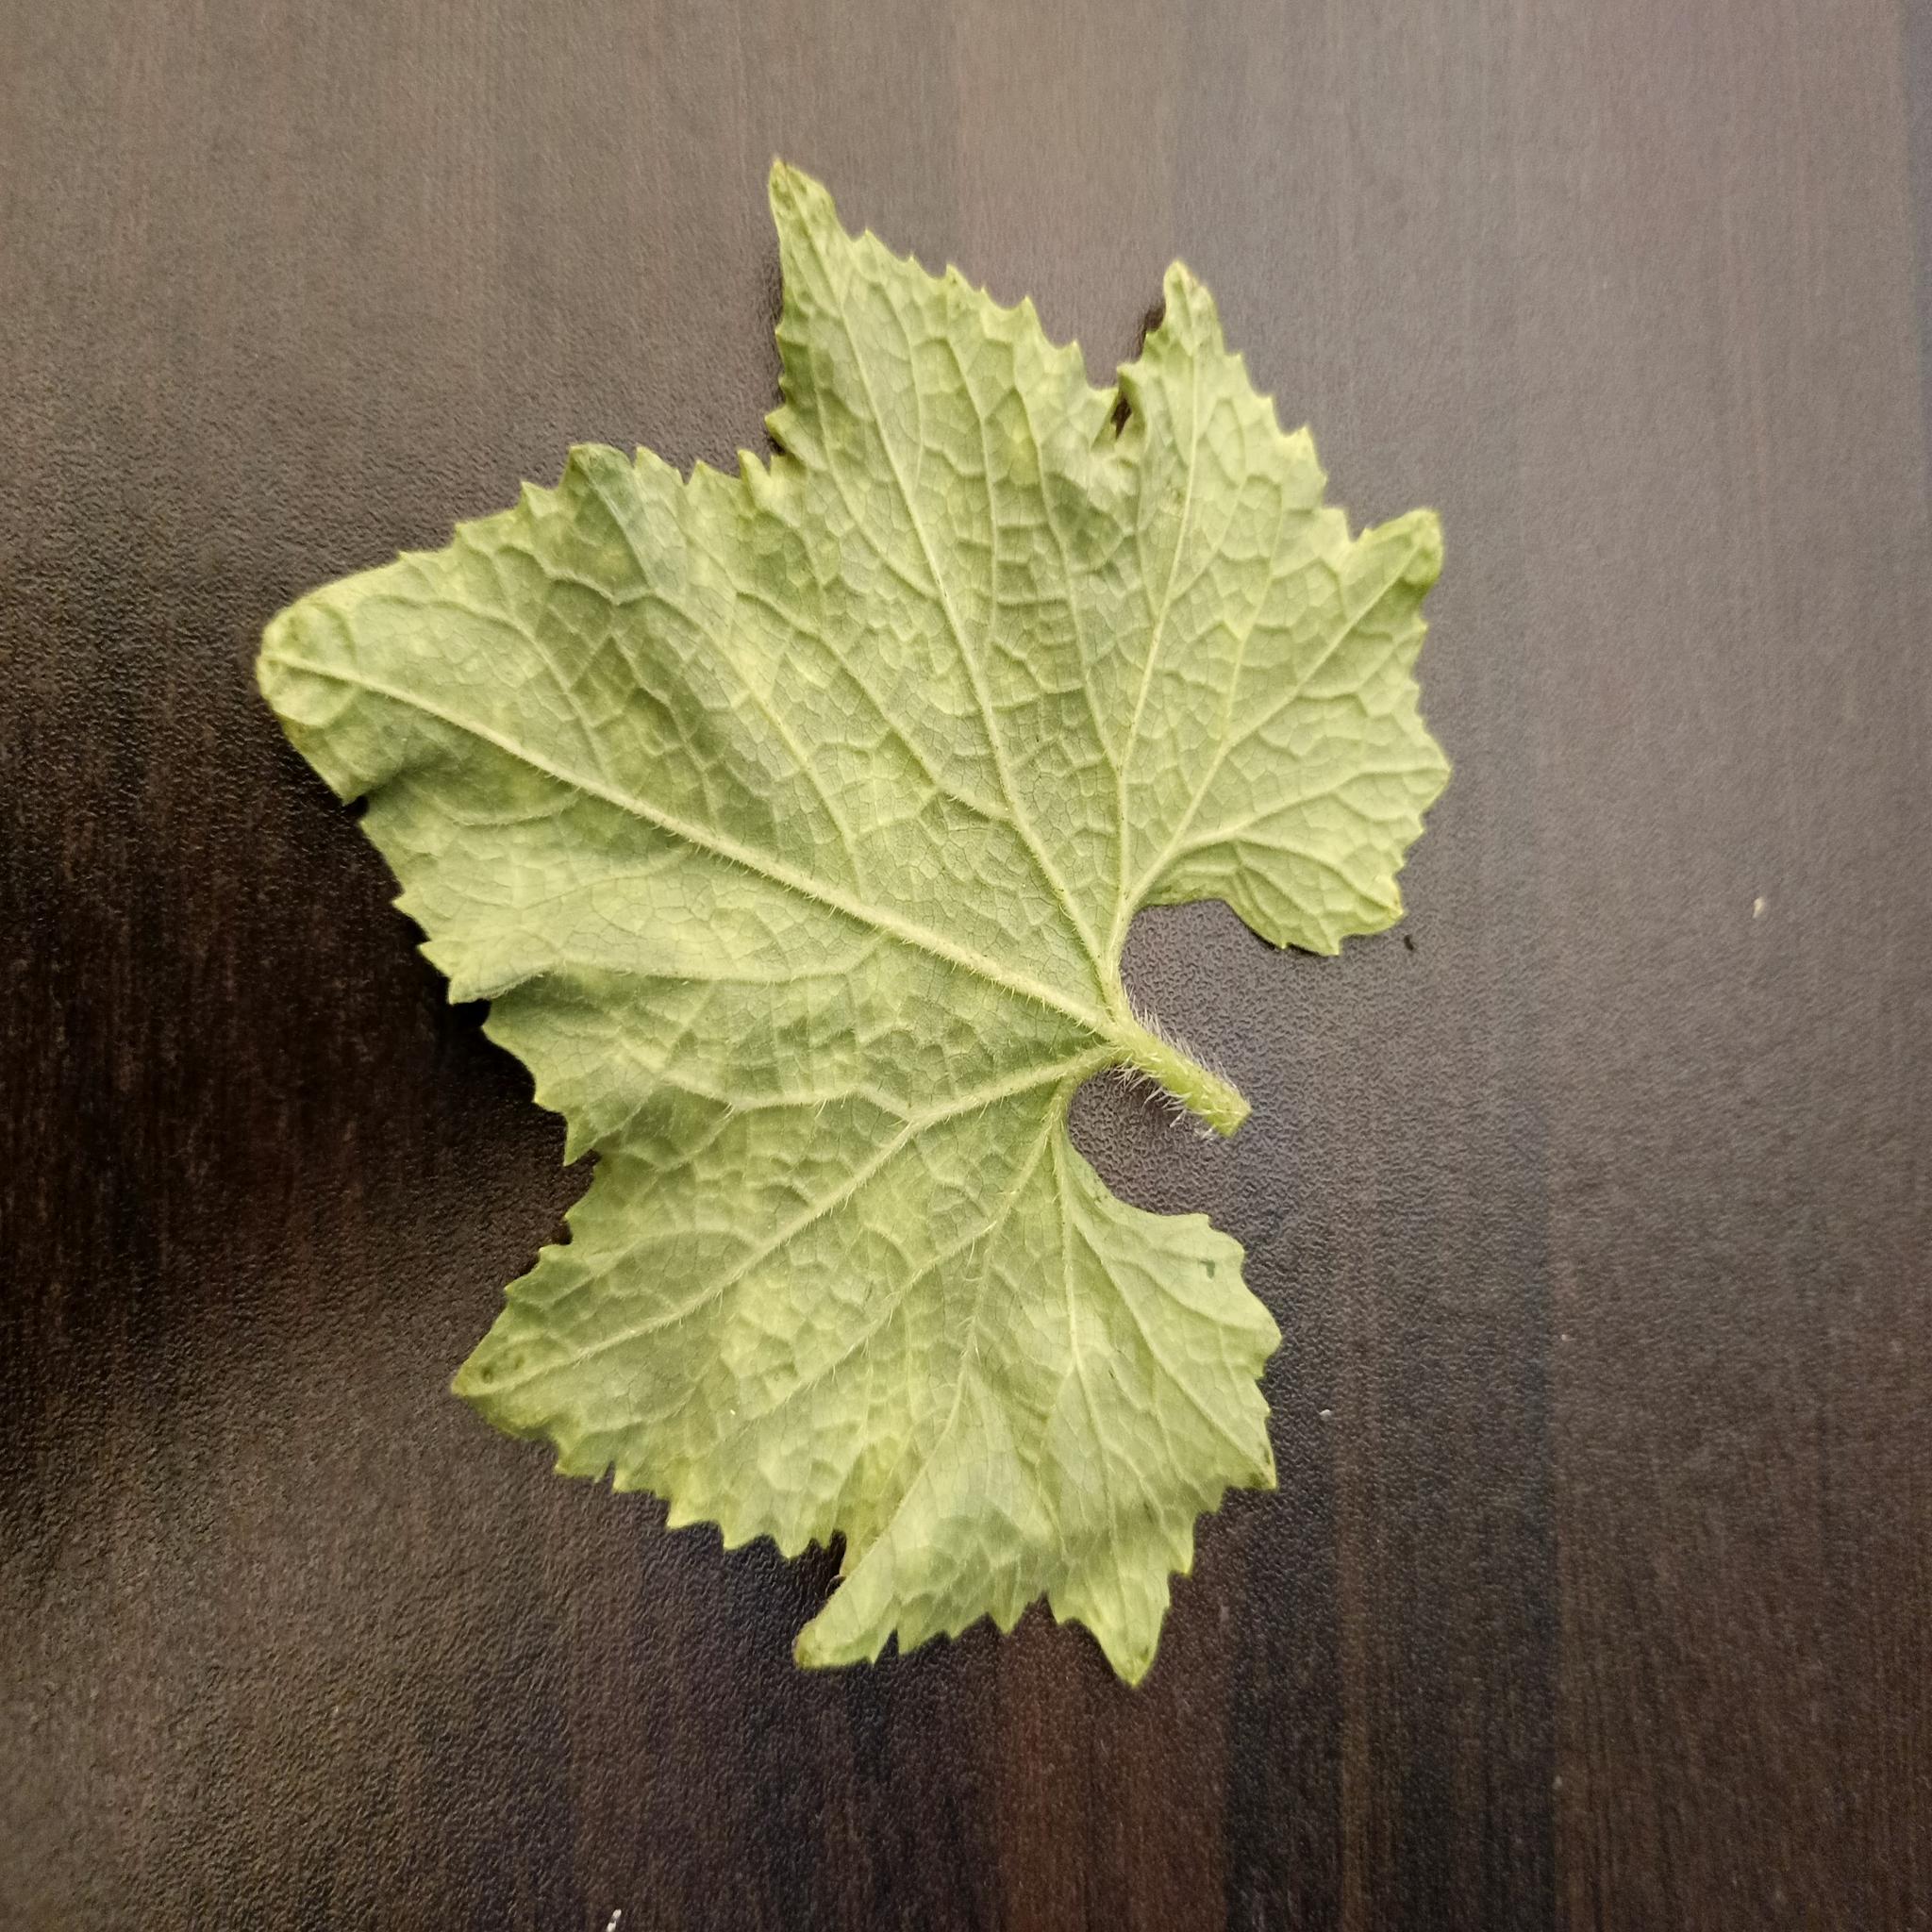
Label: Healthy